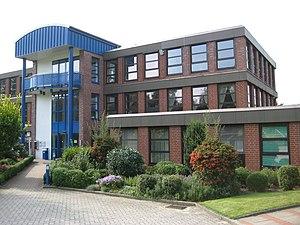
L’ Amt Itzehoe-Land est un amt, c'est-à-dire une forme d'intercommunalité du Schleswig-Holstein, dans l'arrondissement de Steinburg, dans le Nord de l'Allemagne. Il regroupe 20 municipalités.